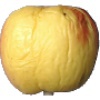
Label: Apple Red Yellow 1